Emergency medical services

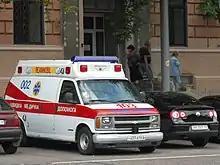
A government-owned ambulance in Kyiv, Ukraine

The first known hospital-based ambulance service operated out of Commercial Hospital, Cincinnati, Ohio (now the Cincinnati General) by 1865. This was soon followed by other services, notably the New York service provided out of Bellevue Hospital which started in 1869 with ambulances carrying medical equipment, such as splints, a stomach pump, morphine, and brandy, reflecting contemporary medicine.